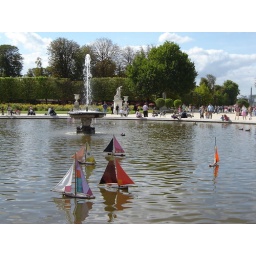
sail boats in Paris